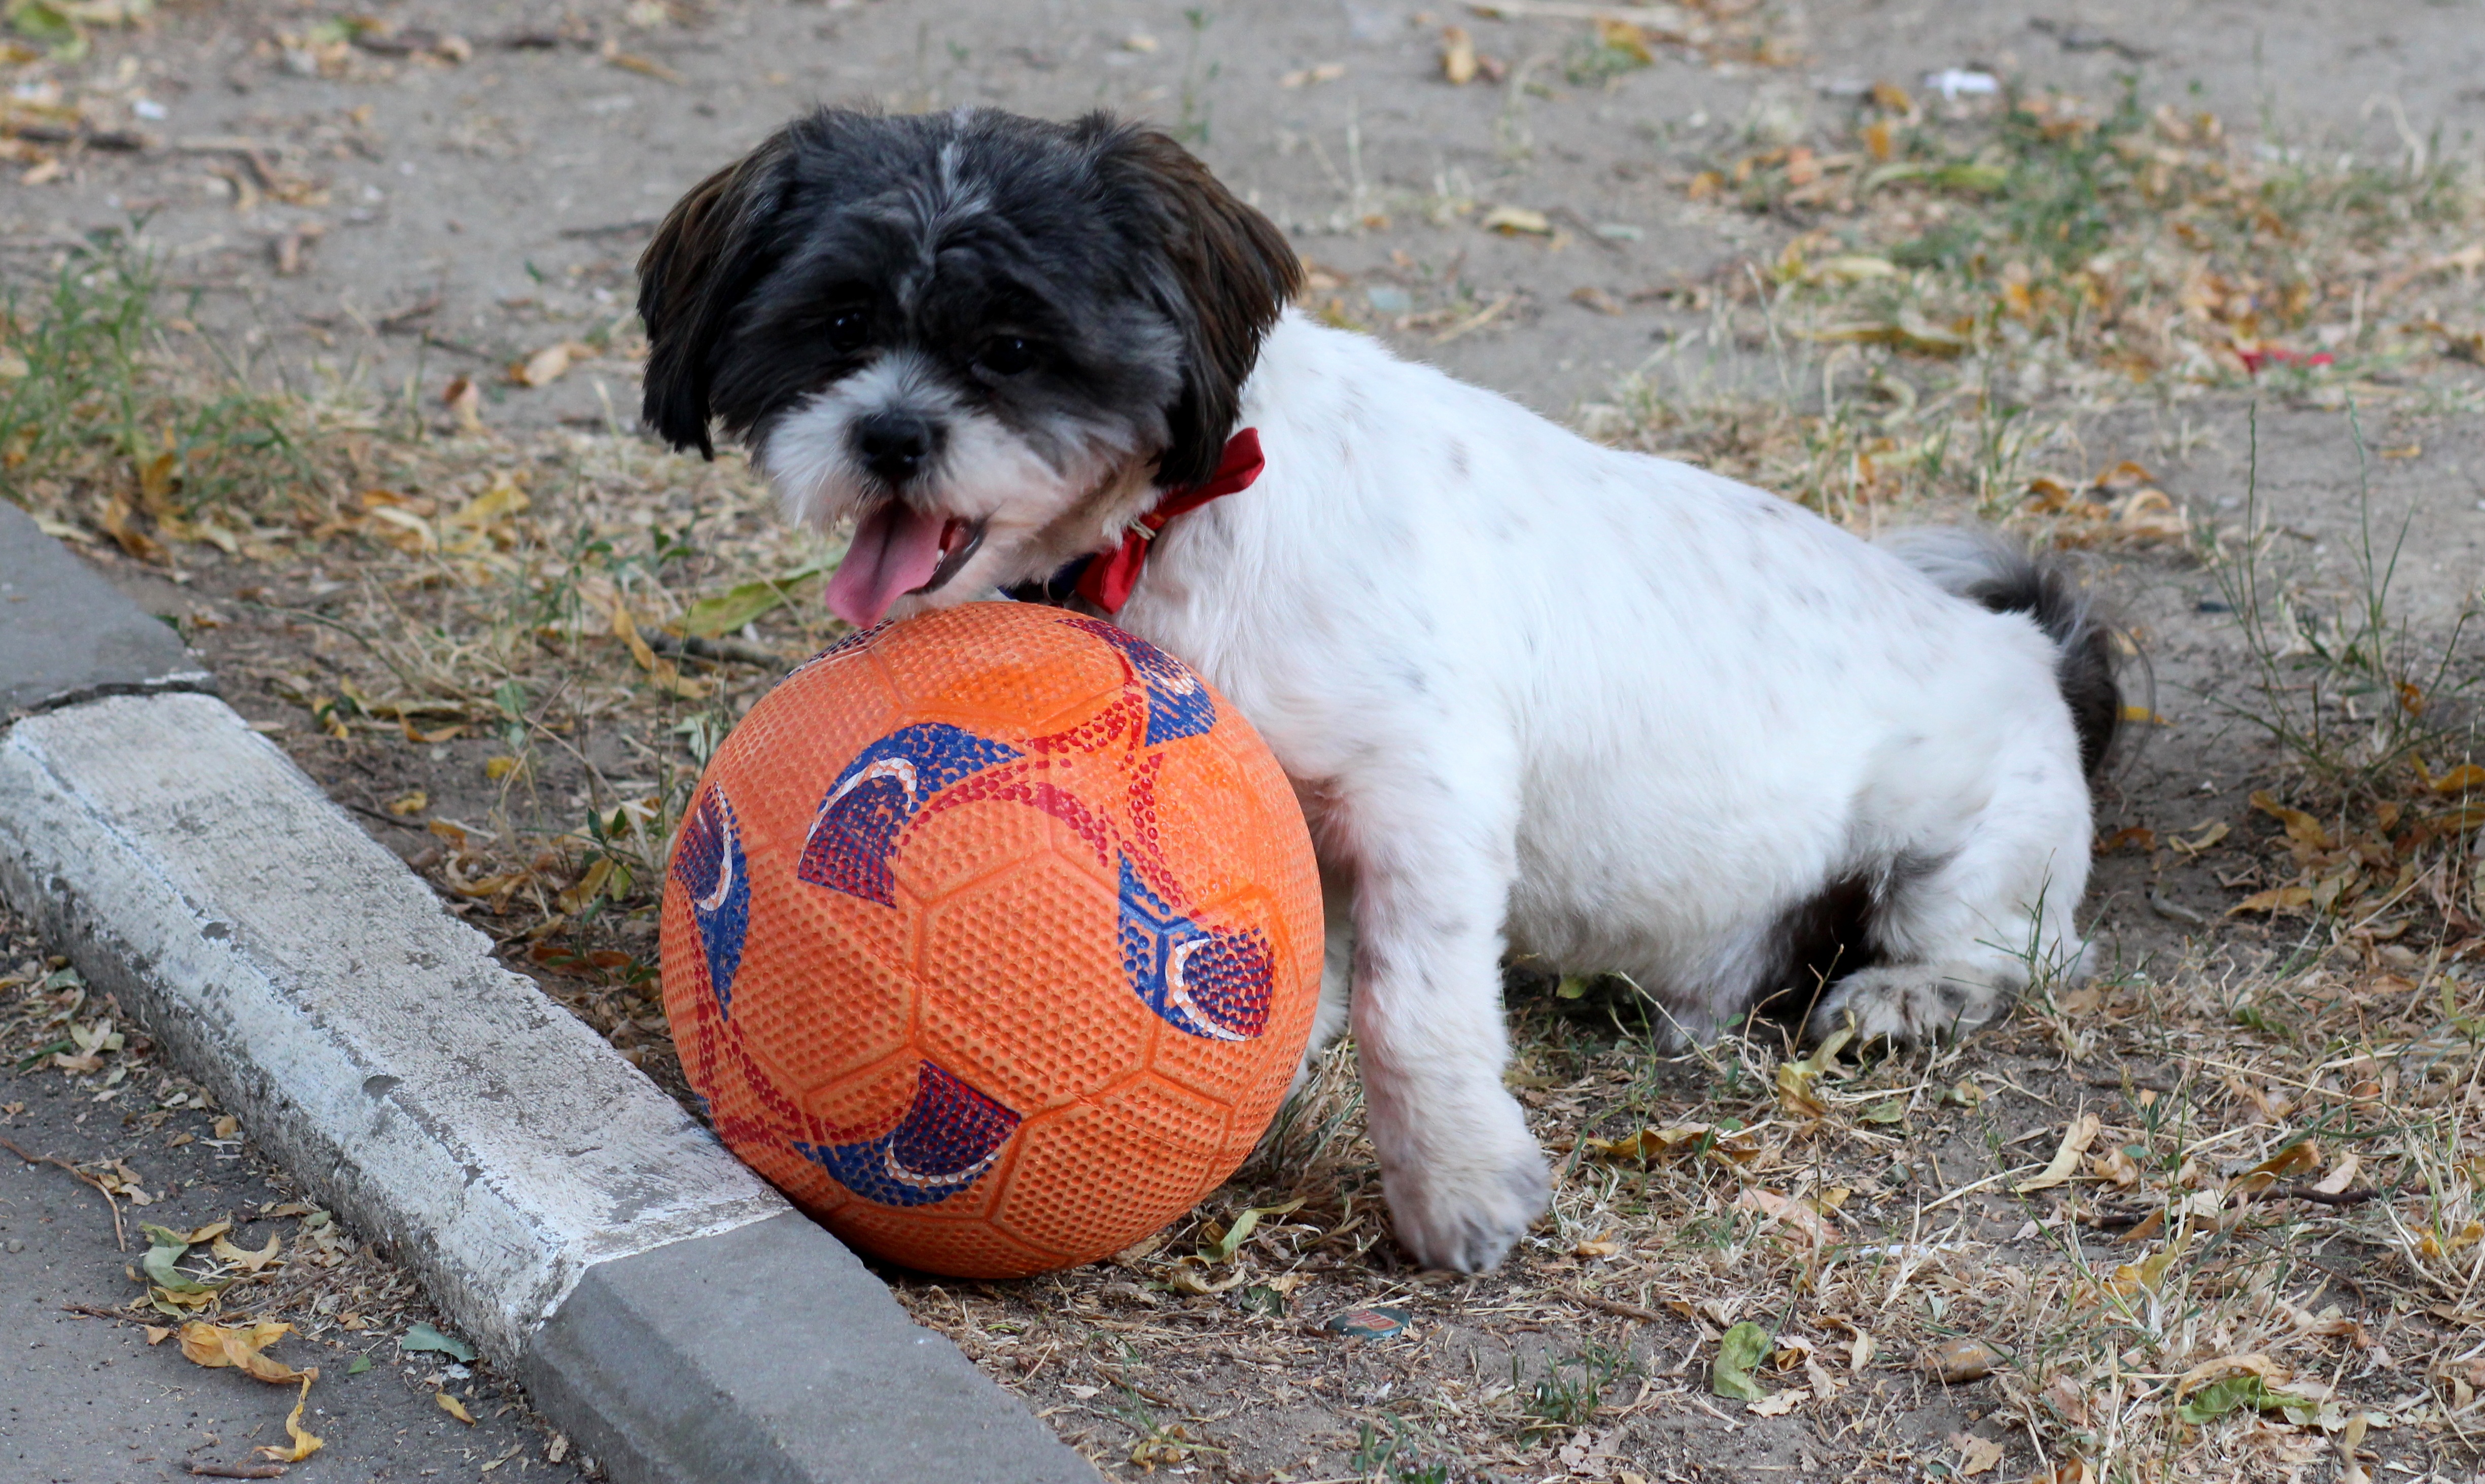
white, play, puppy, dog, cute, pet, mammal, black, ball, vertebrate, dog breed, lhasa apso, bichon, tibetan terrier, havanese, dog like mammal, dog crossbreeds, lagotto romagnolo